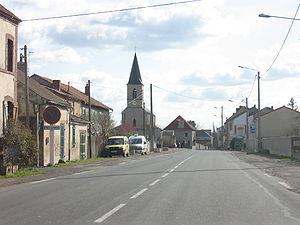
Le Mayet-d'École est une commune française, située dans le département de l'Allier en région Auvergne-Rhône-Alpes.